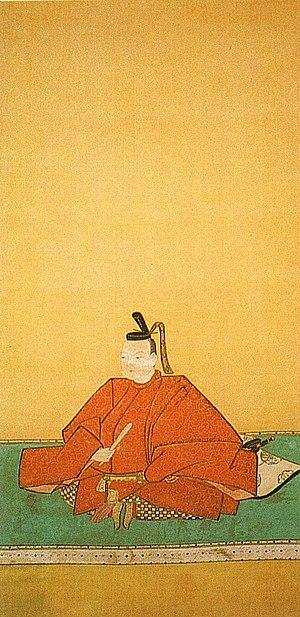
Niwa Nagashige est un daimyo du début de l'époque d'Edo au service du clan Oda. Nagashige est le fils ainé de Niwa Nagahide et épouse une fille adoptée d'Oda Nobunaga. Il prend part à sa première campagne en 1583, aidant son père dans les combats contre Shibata Katsuie. Lors de la bataille de Nagakute, à l'âge de treize ans, Nagashige emmène une troupe du clan Niwa à la place de son père, malade.